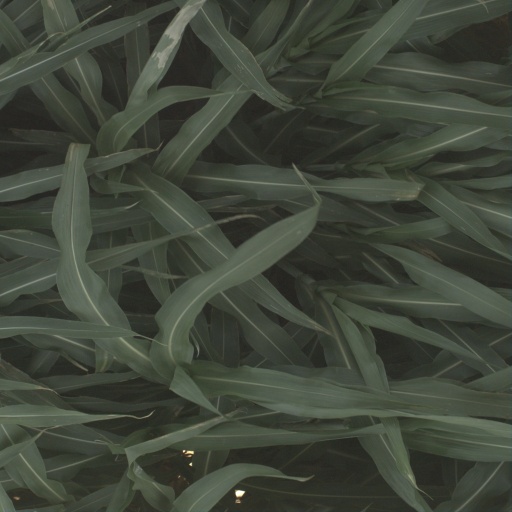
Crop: sorghum